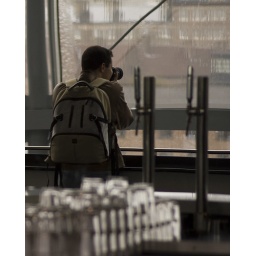
reflected in bar mirror ..